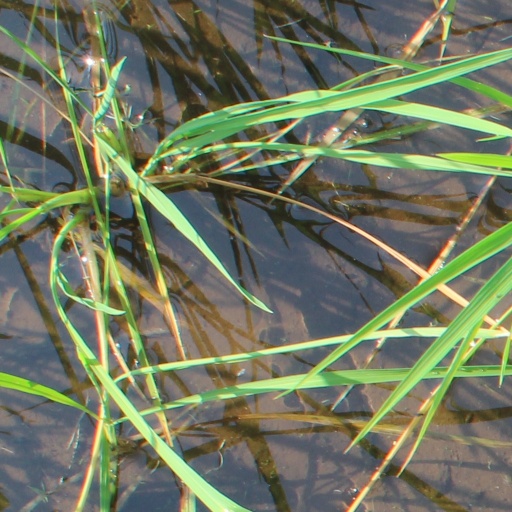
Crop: rice